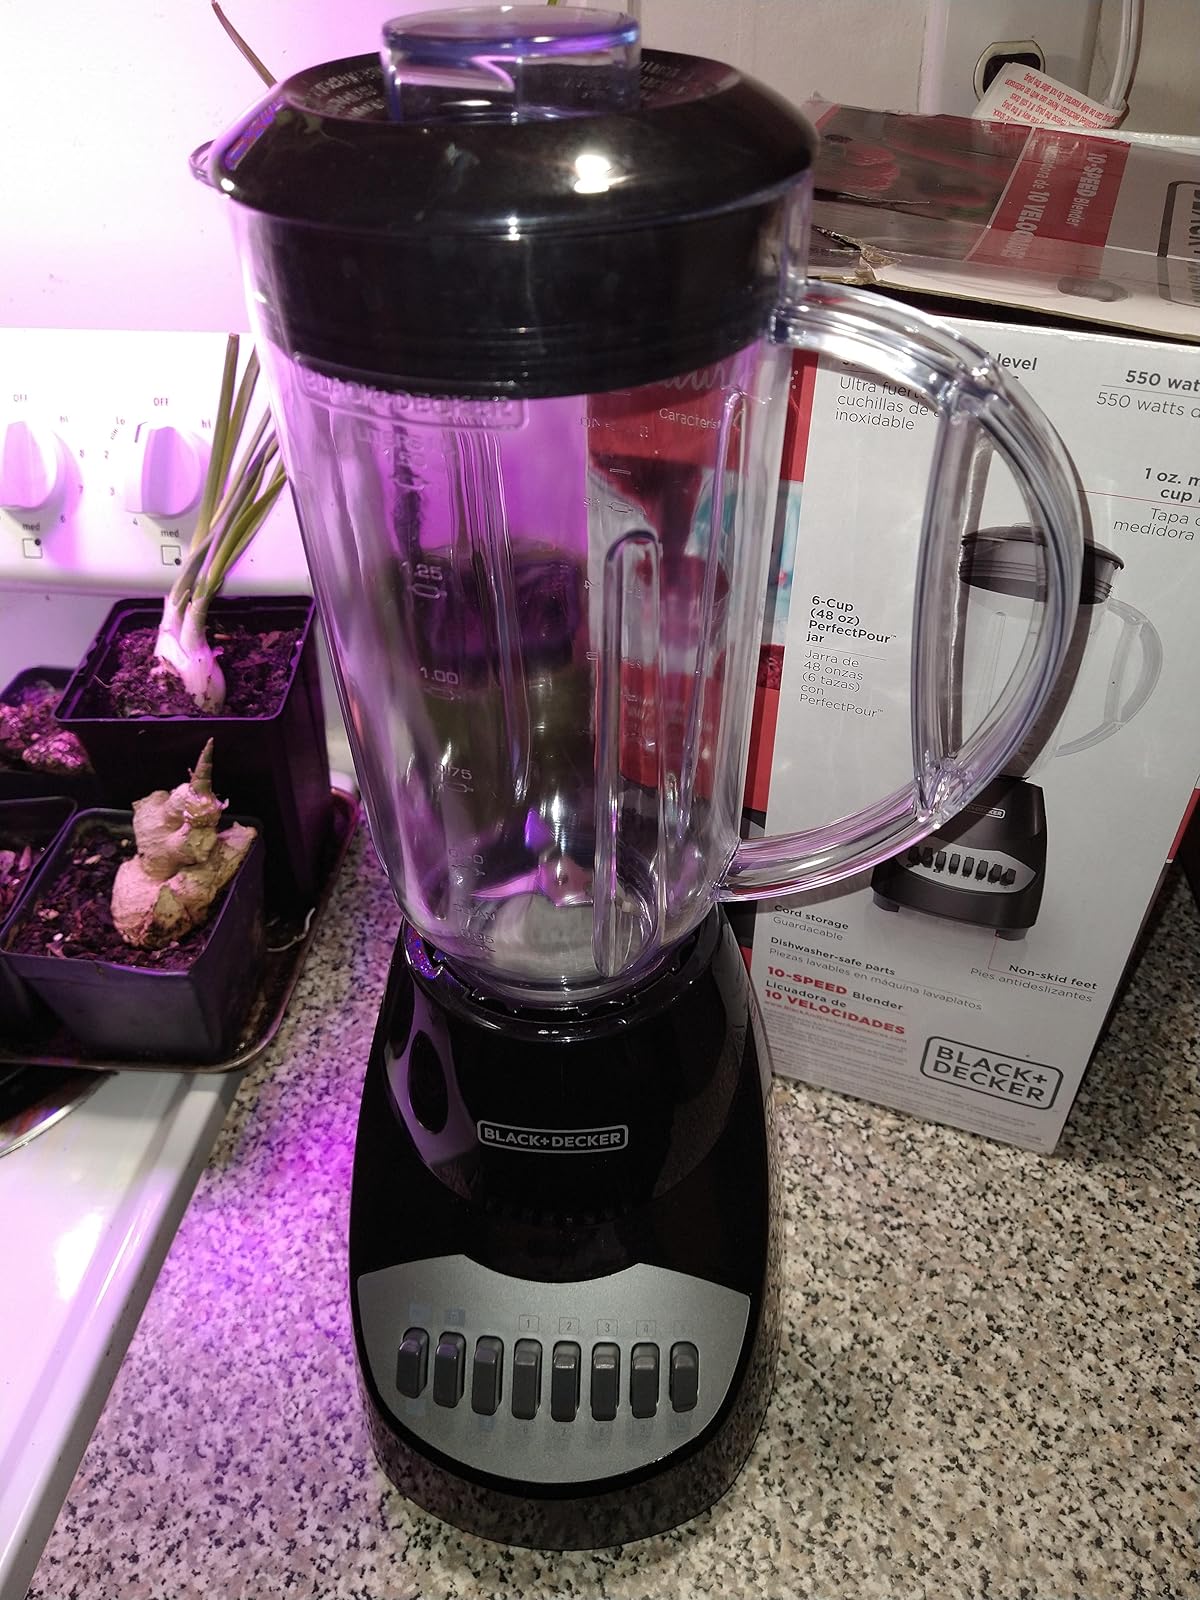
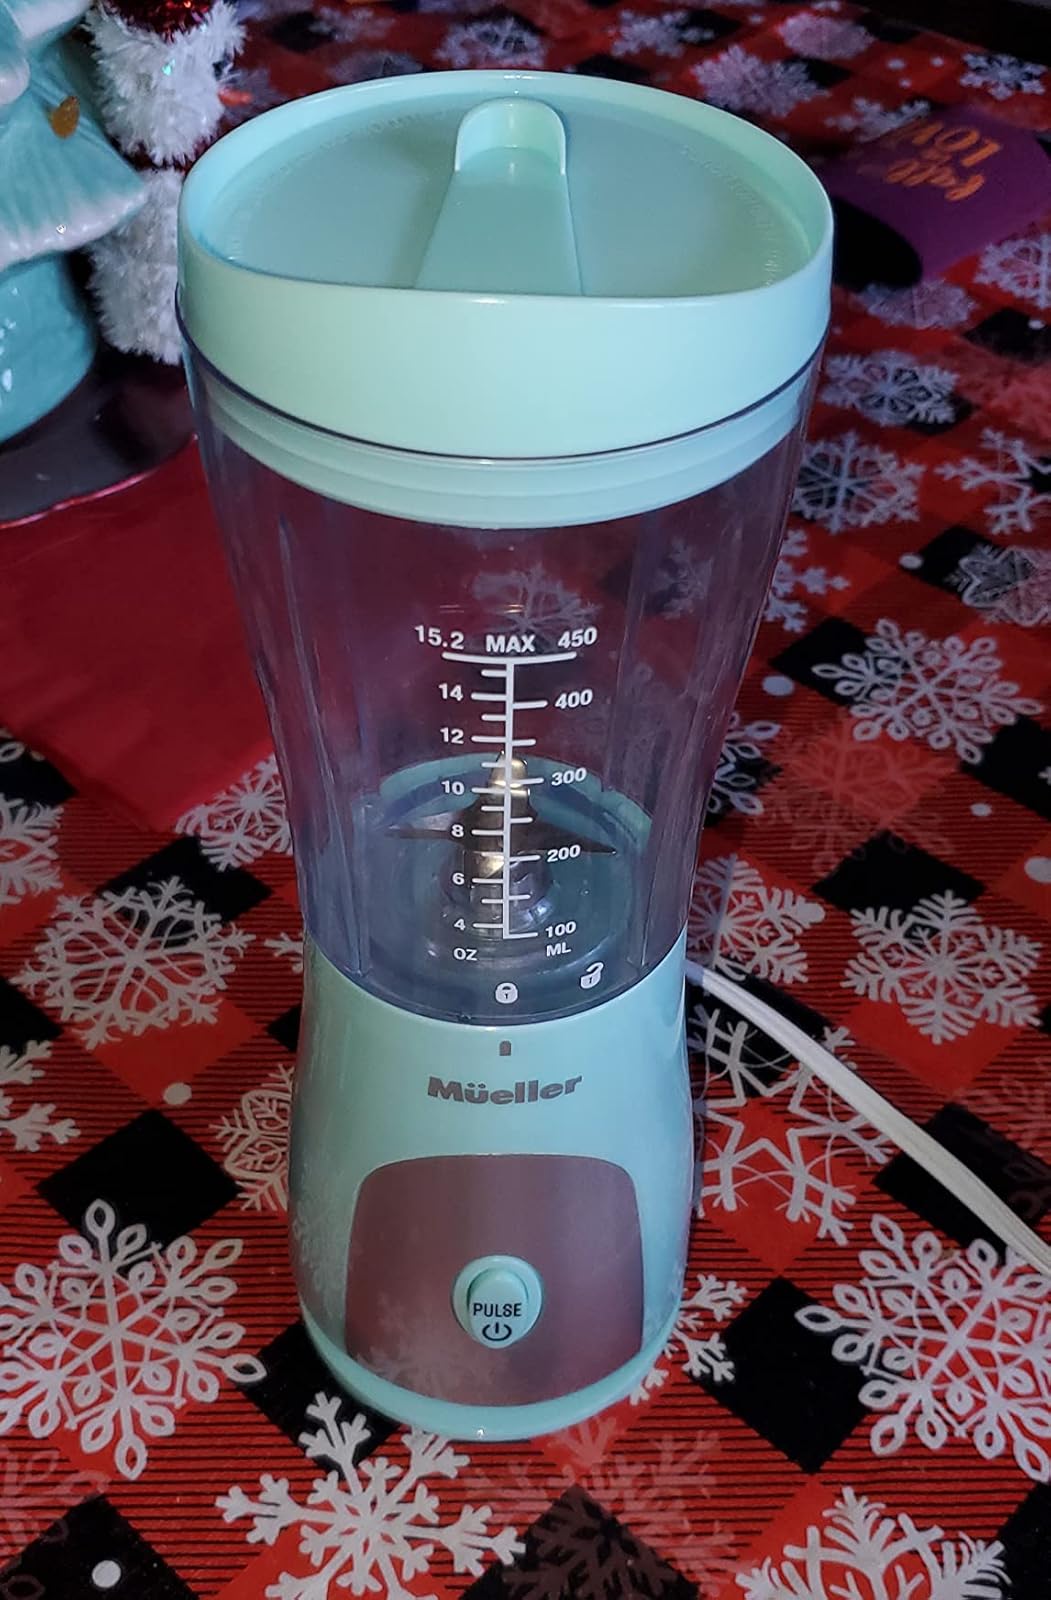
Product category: items_blender
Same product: no